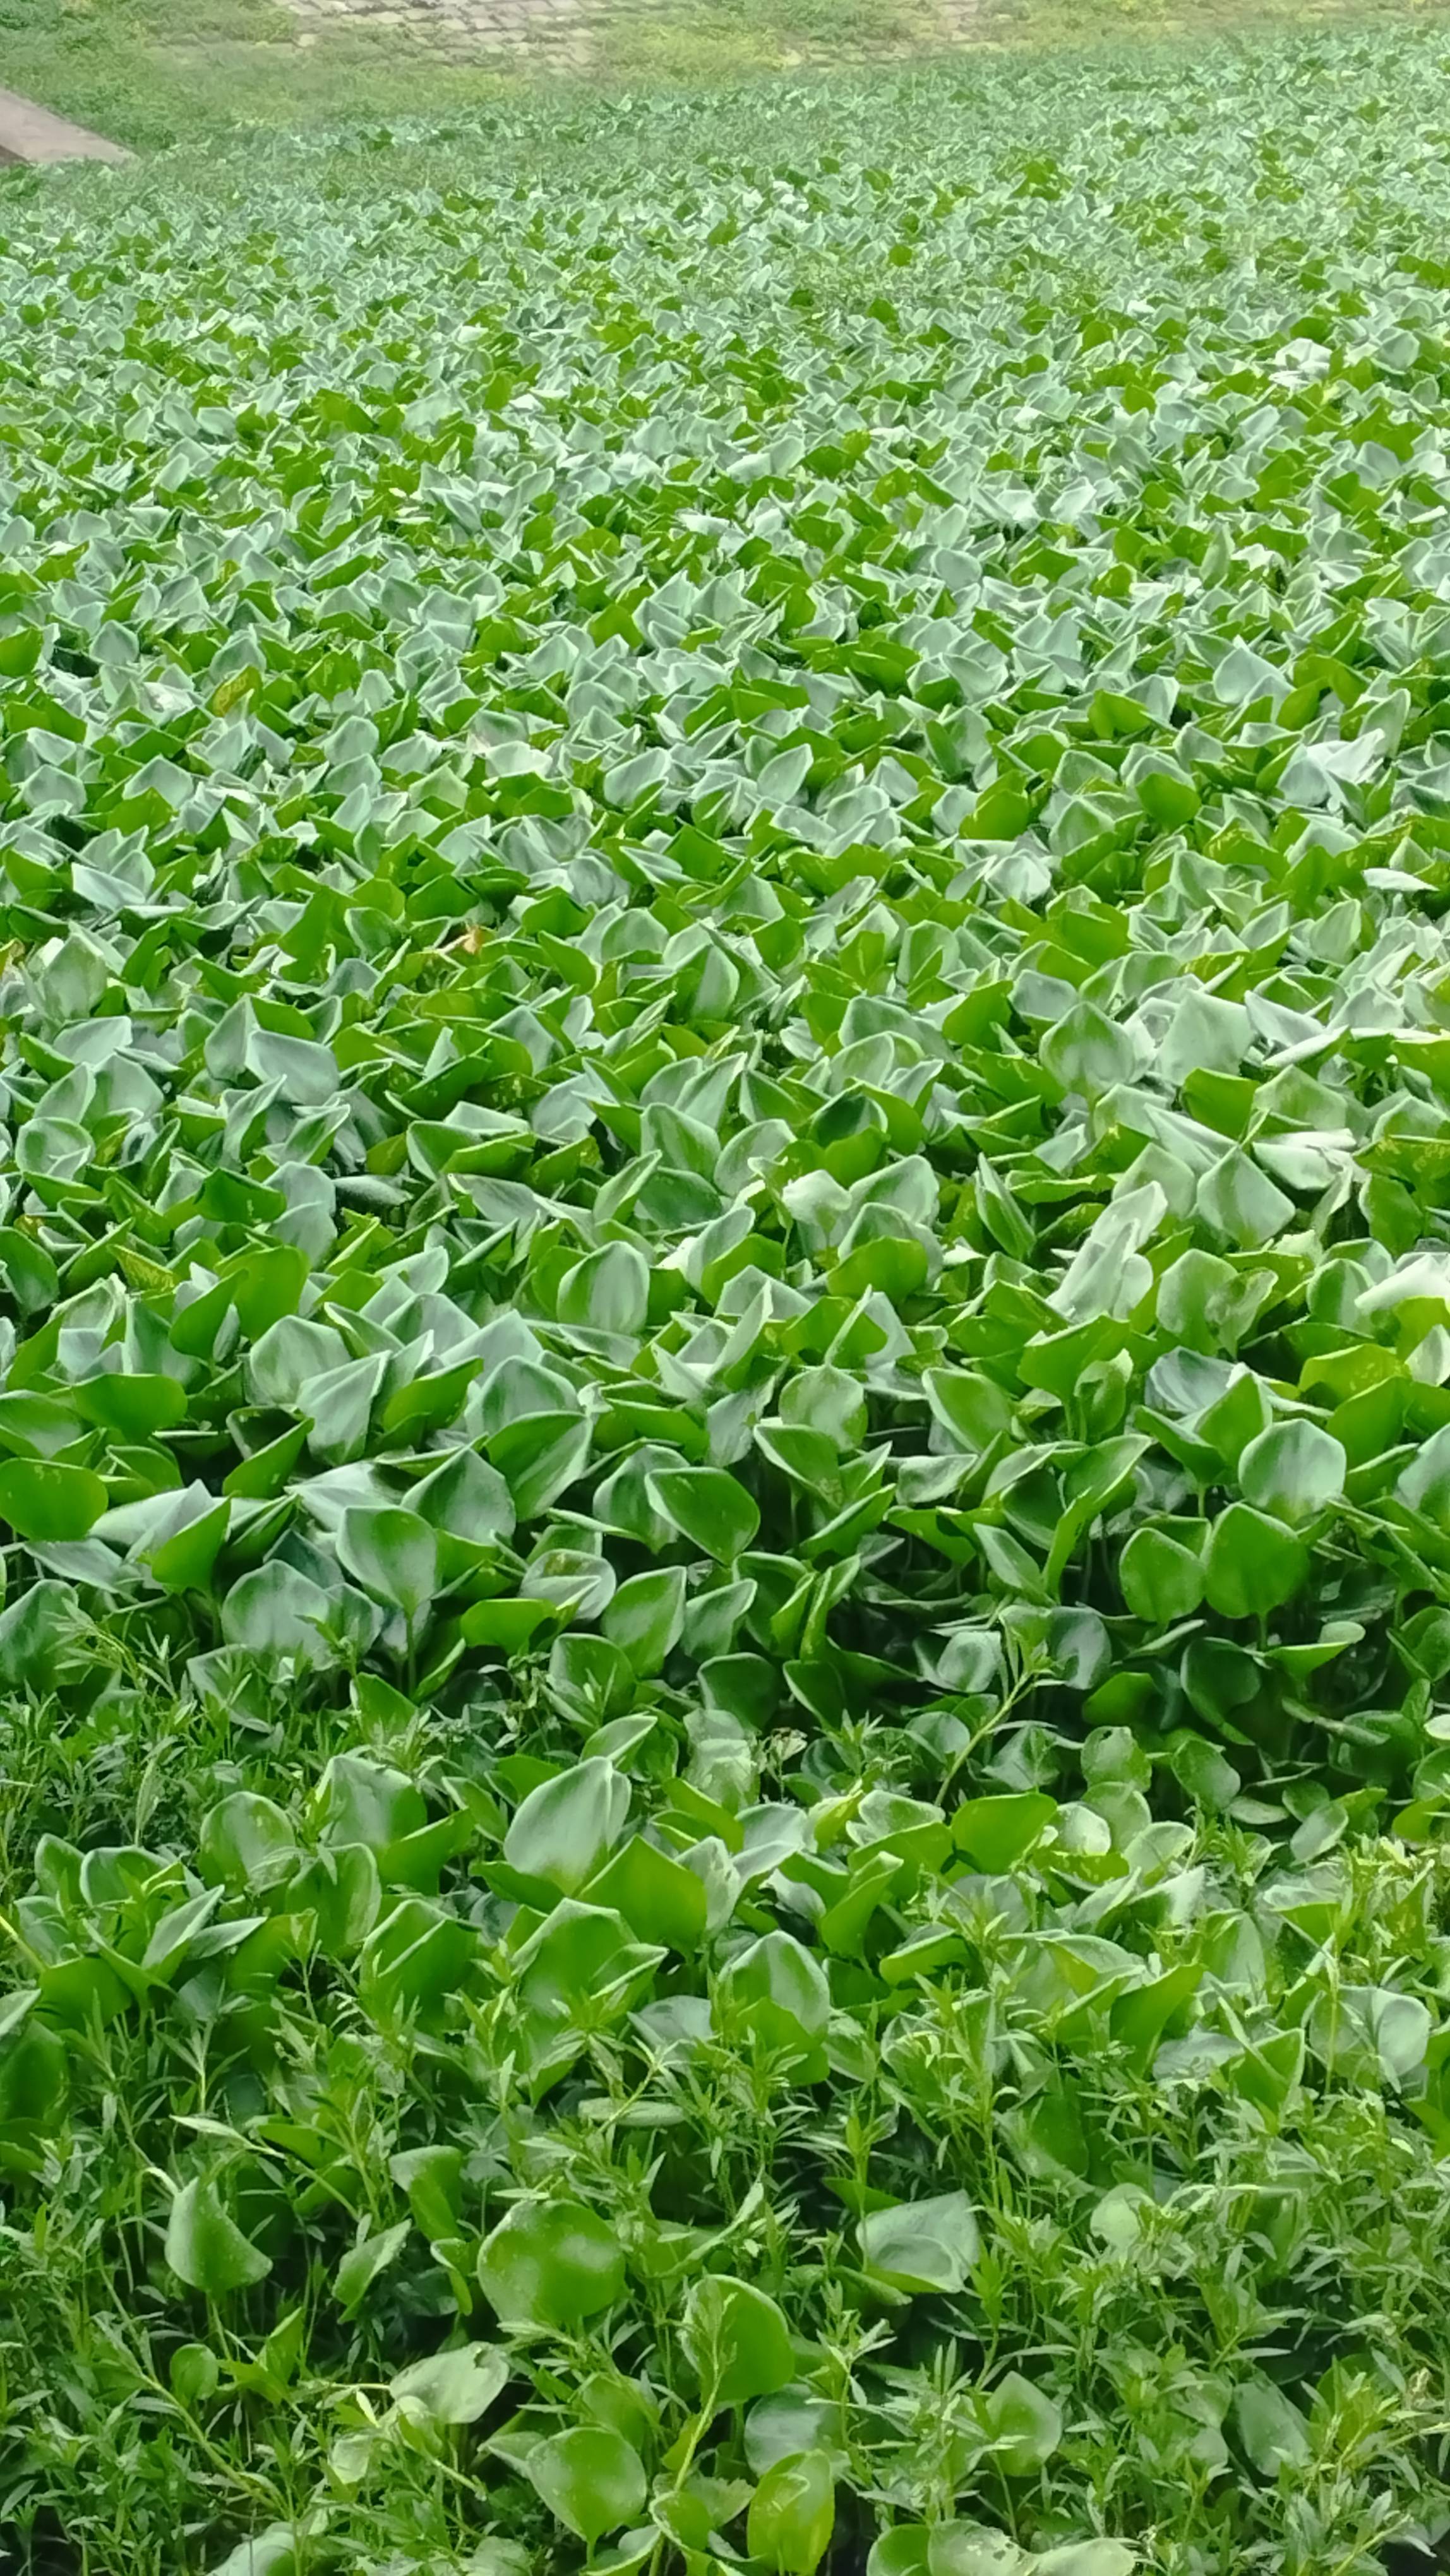
Species: Common Water Hyacinth (Eichornia crassipes)